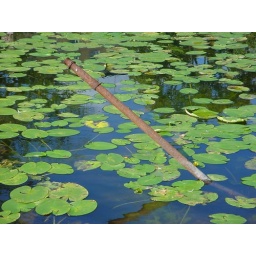
A rusty stick poking out of a water in Linkoping, Sweden